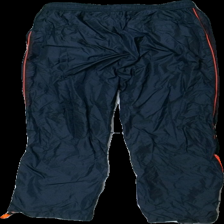
View: back
Type: Outerwear
Category: Children
Brand: Logg (H&M)
Colors: Blue, Orange
Material: 100% nylon
Pattern: Logo print
Cut: Tight
Size: 164
Season: All
Damage: vågig dragkedja
Damage location: bottom right
Damage 2: vågig dragkedja
Damage 2 location: bottom left
Price range: <50
Recommended usage: Reuse
Description: termobyxor